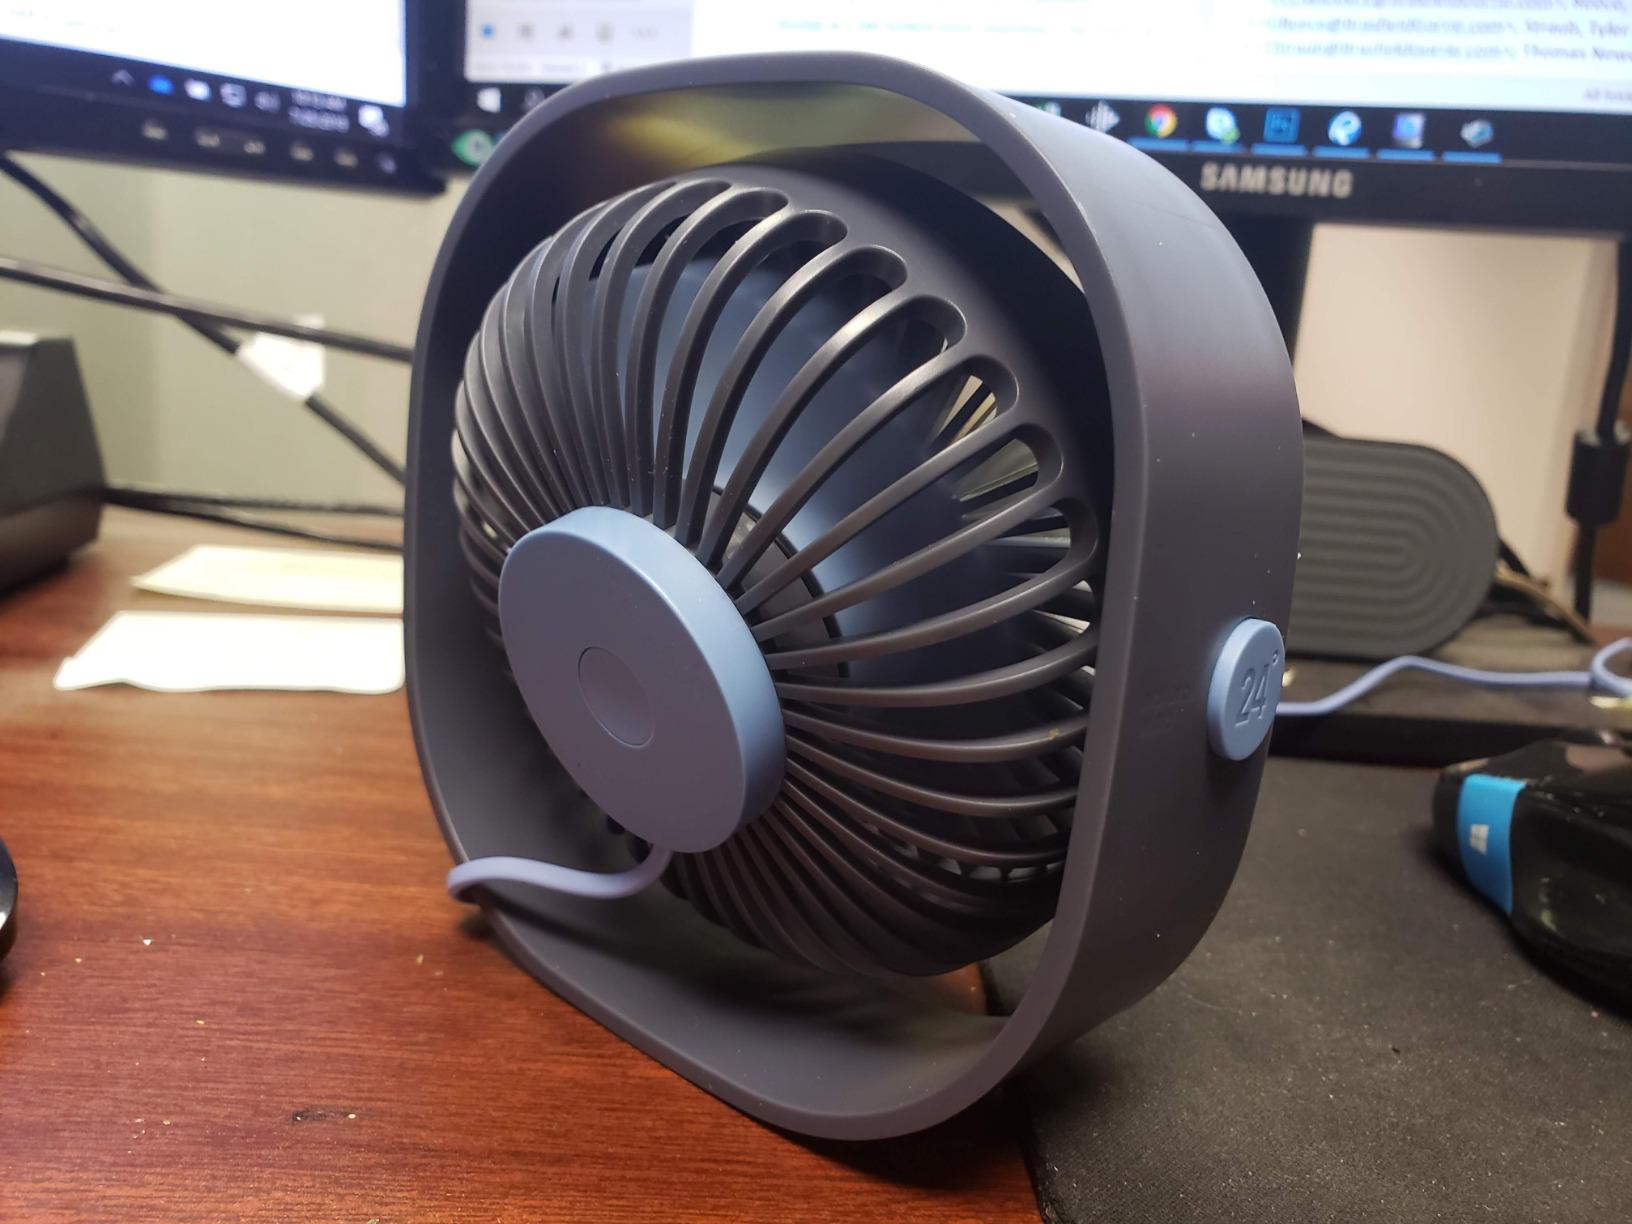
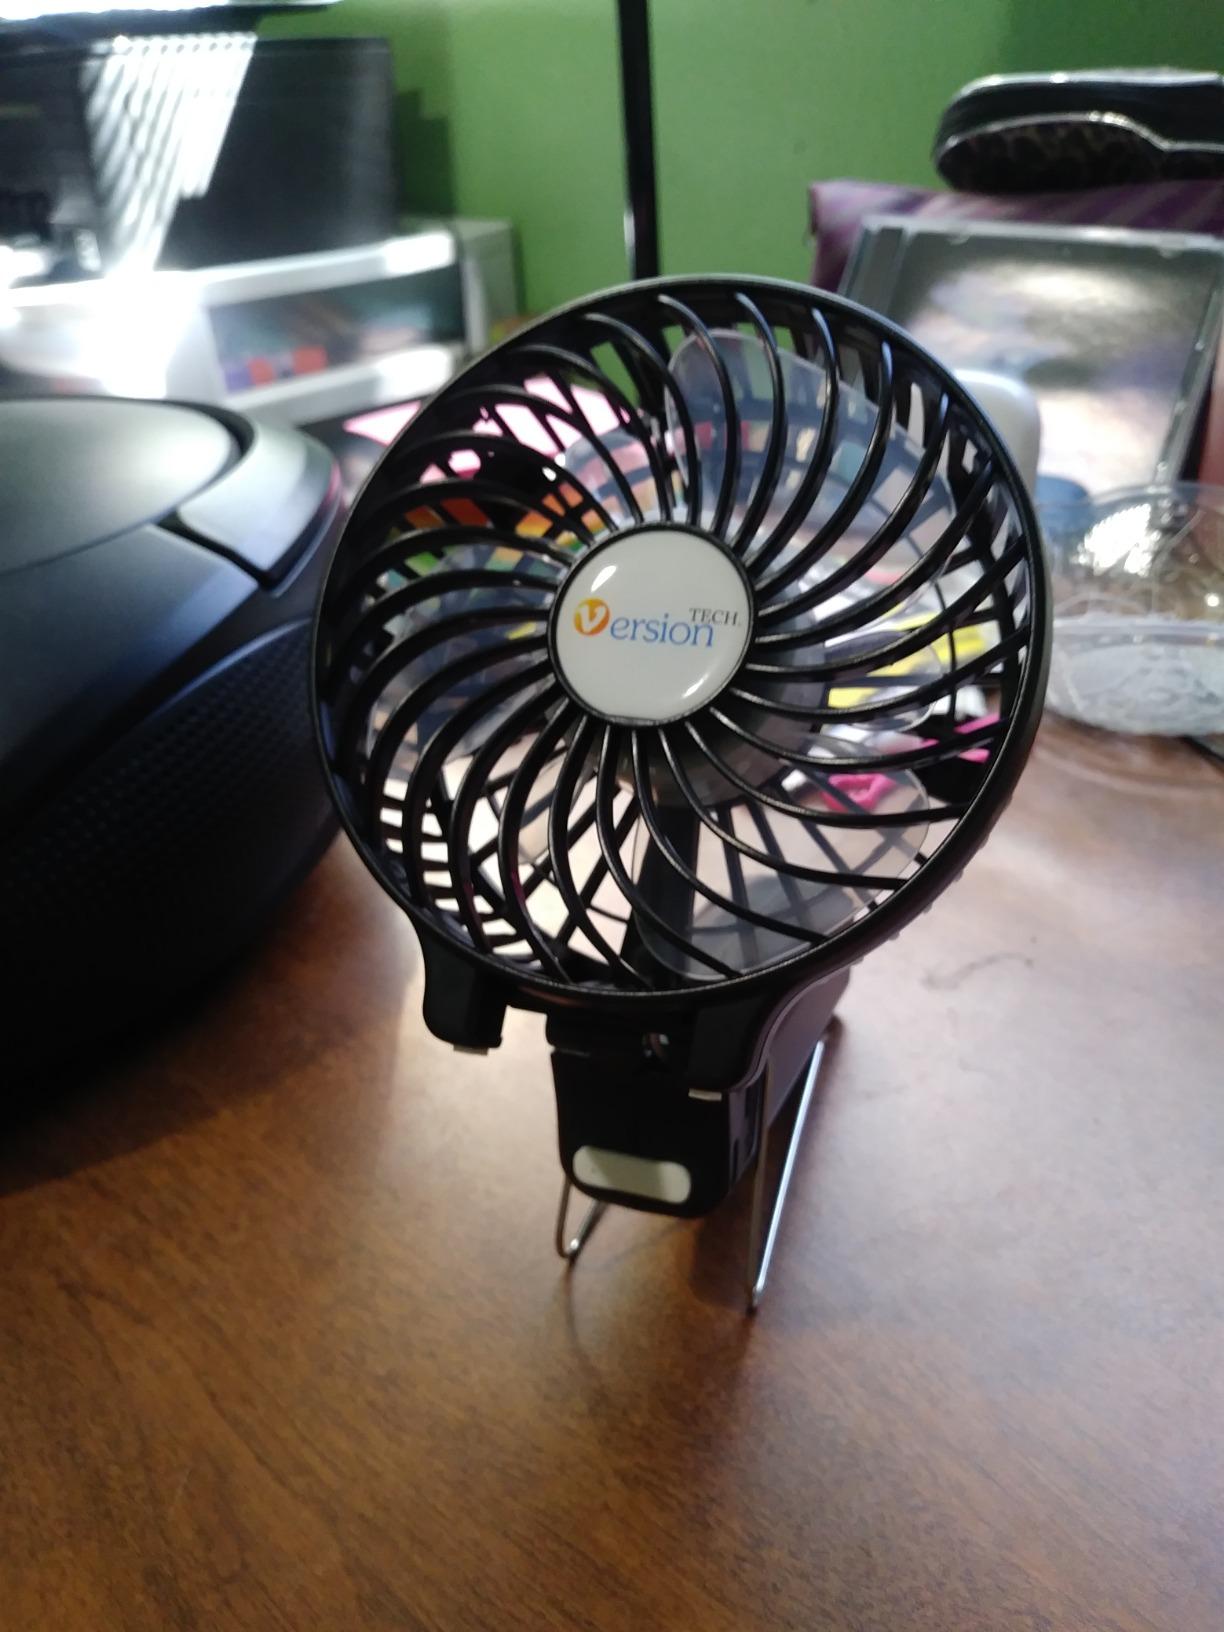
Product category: fan
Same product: no